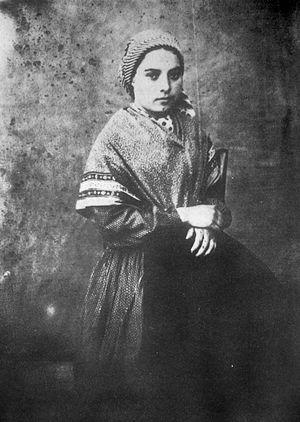
Photo de Bernadette Soubirous en 1861 ou 1862
Giovanni Maria Mastai Ferretti, né à Senigallia le 13 mai 1792 et mort au Vatican le 7 février 1878, est le 255ᵉ pape de l’Église catholique, élu le 16 juin 1846 sous le nom de Pie IX. Son pontificat de 31 ans est le plus long de l'histoire de la papauté après, selon la tradition, celui de Pierre.
Bertrand-Sévère Laurence, né le 7 septembre 1790 à Oroix et mort le 30 janvier 1870 à Rome lors du premier concile œcuménique du Vatican, est un prélat catholique français, évêque de Tarbes de 1845 à sa mort. Il est principalement connu du grand public pour avoir été évêque de Tarbes durant les apparitions de Lourdes en 1858, et pour les avoir reconnues quatre ans plus tard.
Marie-Bernarde Soubirous, plus connue sous le diminutif Bernadette, née le 7 janvier 1844 dans le département des Hautes Pyrénées à Lourdes et morte le 16 avril 1879 dans le département de la Nièvre à Nevers, est une jeune fille française qui a affirmé être témoin de dix-huit apparitions mariales à la grotte de Massabielle entre le 11 février et le 16 juillet 1858. Devenue religieuse, elle est canonisée en 1933.